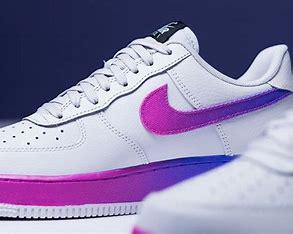
Brand: Nike
Model: Air Force